National Assembly (Bulgaria)

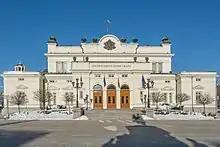
View from Tsar Osvoboditel

The National Assembly's main building has been proclaimed a monument of culture for its historic significance. Situated in downtown Sofia, it was designed in the Neo-Renaissance style by Konstantin Jovanović.